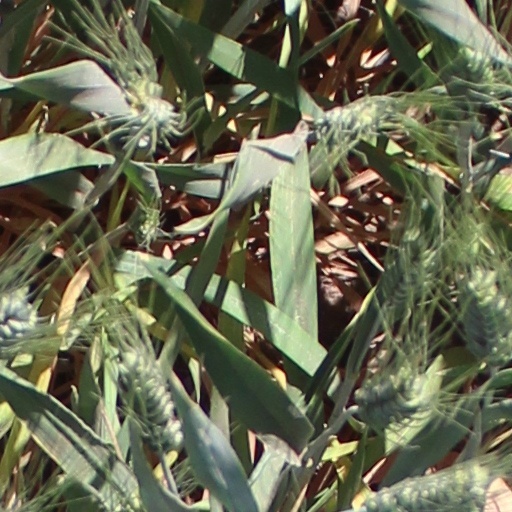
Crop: wheat